Feast at Swan Goose Gate

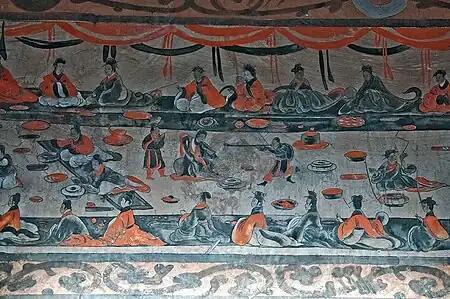
A late Eastern Han dynasty (25–220 CE) tomb mural showing lively scenes of a banquet, dance and music, acrobatics, and wrestling, from the Dahuting Tombs in Zhengzhou, Henan

Between 209 BCE and 206 BCE, rebellions erupted throughout China to overthrow the Qin dynasty. Some of these insurgent forces claimed to be restoring the former six states which were annexed by the Qin state in a series of wars from 230 BCE to 221 BCE. Liu Bang and Xiang Yu were two prominent leaders who emerged from among the rebels. In 208 BCE, Xiang Yu and his uncle Xiang Liang installed King Huai II as the nominal ruler of the Chu state while they were the ones who controlled the Chu army. In late 208 BCE, Xiang Liang was killed in action at the Battle of Dingtao so the Chu army came under King Huai II's control. King Huai II sent Xiang Yu and Liu Bang to lead two separate armies to attack the Qin heartland of Guanzhong, and promised that whoever entered that region first would be made King of Guanzhong.